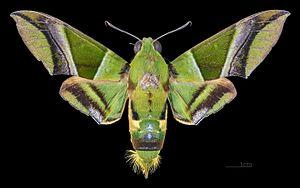
Oryba kadeni est une espèce d'insectes lépidoptères de la famille des Sphingidae, sous-famille des Macroglossinae, de la tribu des Dilophonotini et du genre Oryba.
Le genre Oryba regroupe des insectes lépidoptères de la famille des Sphingidae, de la sous-famille des Macroglossinae, et de la tribu des Dilophonotini.